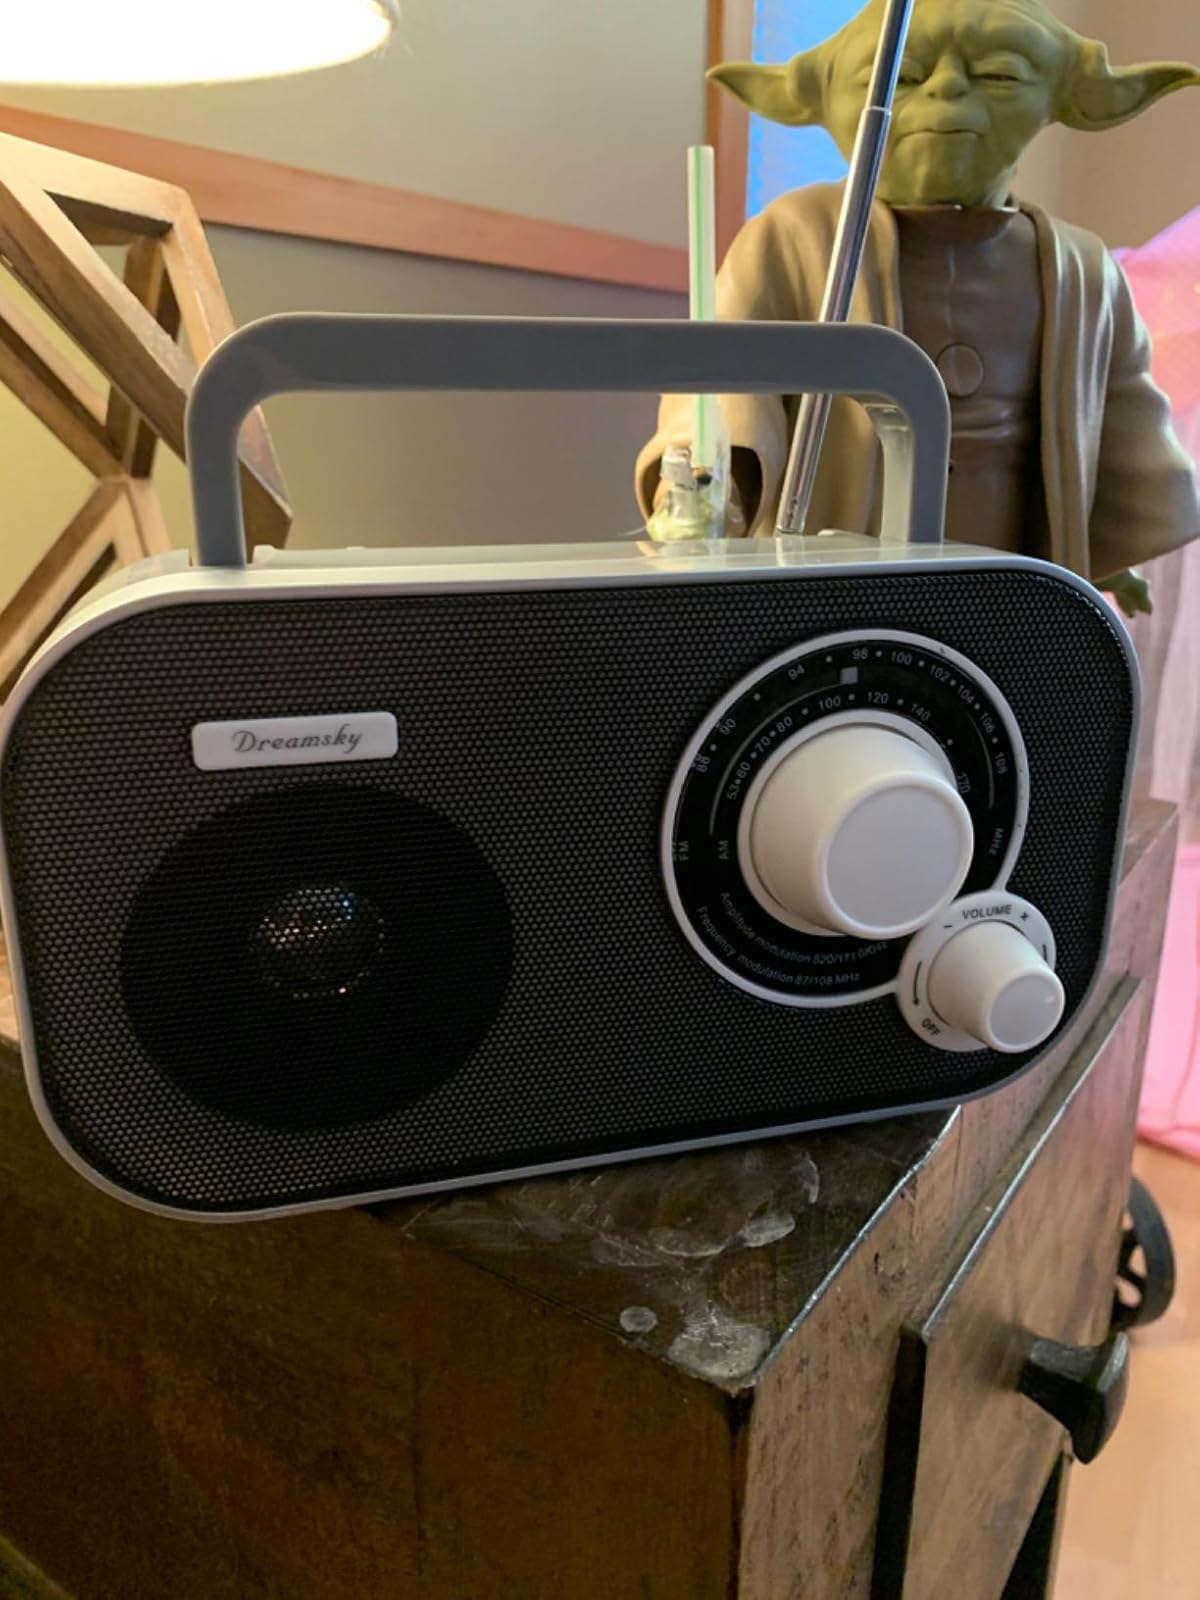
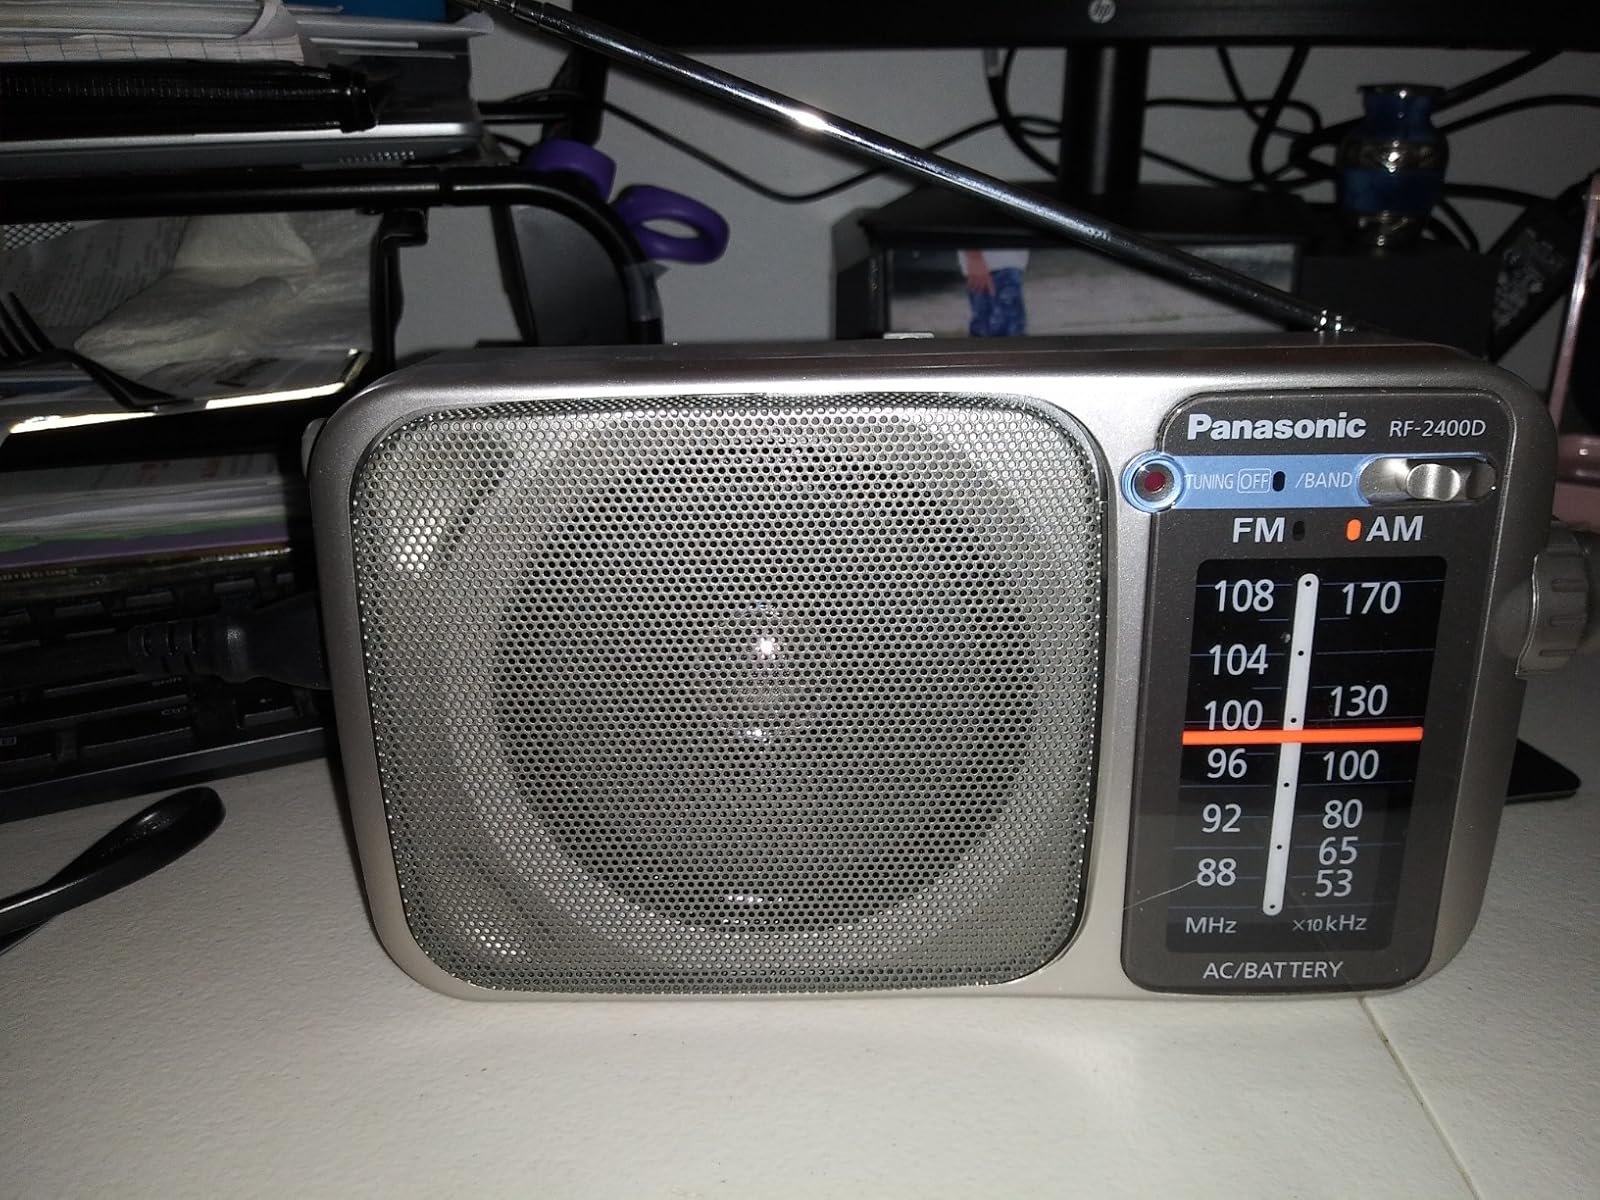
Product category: radio
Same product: no